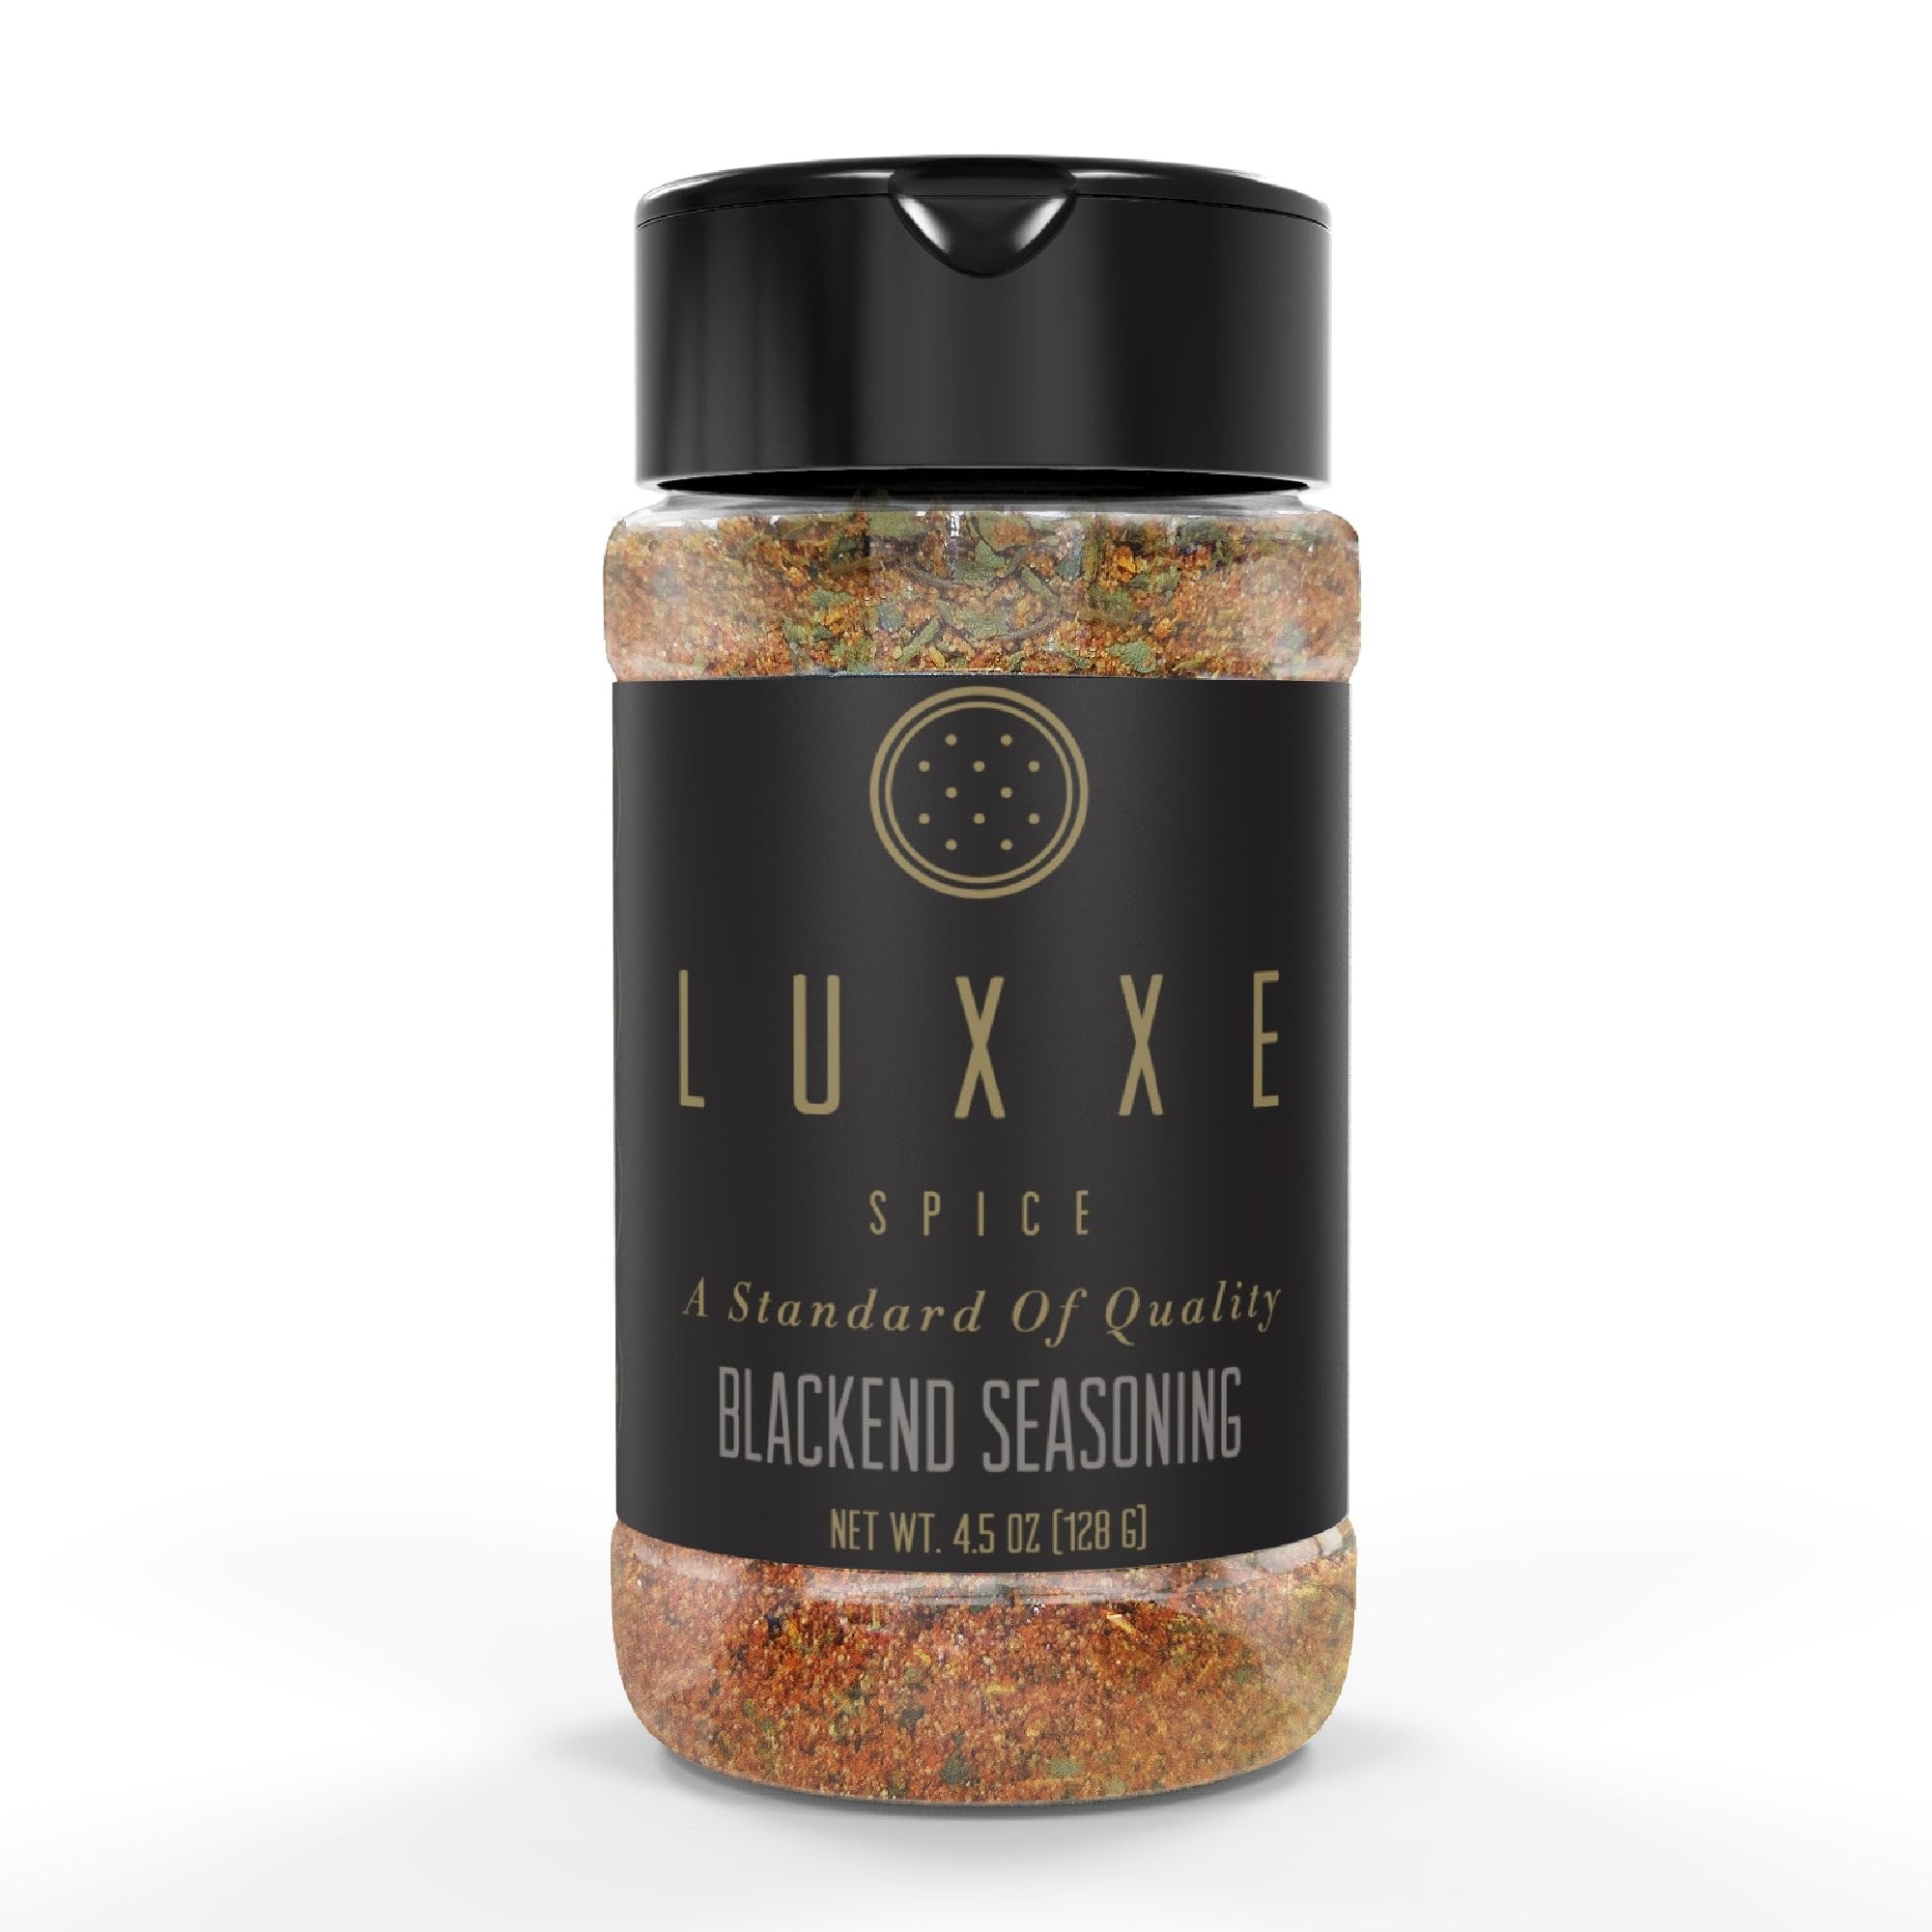
Item Name: LUXXE Spice Blackened Cajun-Style Seasoning, 4.5 Ounce
Bullet Point 1: Classic spicy Cajun seasoning that's great for grilling blackened beef, fish, and poultry
Bullet Point 2: Adds a touch of Louisiana heat to any dish
Product Description: Great for fish, seafood, chicken, and beef, this delicious Cajun-Style Blackened Seasoning blend from Luxxe Spice brings the spicy heat of the bayou to your kitchen. This classic Louisiana spice blend can be used as a delicious rub for catfish, poultry, chicken wings, and more, and it's great when added to a dip for vegetables and chips. To use as a rub to blacken meats, rub the meat with some oil, dredge it in the seasoning, and then pan-sear the meat. Ingredients: Spices, salt, granulated garlic, granulated onion, vinegar powder (maltodextrin vinegar), lemon oil, natural flavor. It's paleo friendly, gluten free, and contains no MSG. Processed in the U.S.A.
Value: 4.5
Unit: Ounce

Price: 12.99